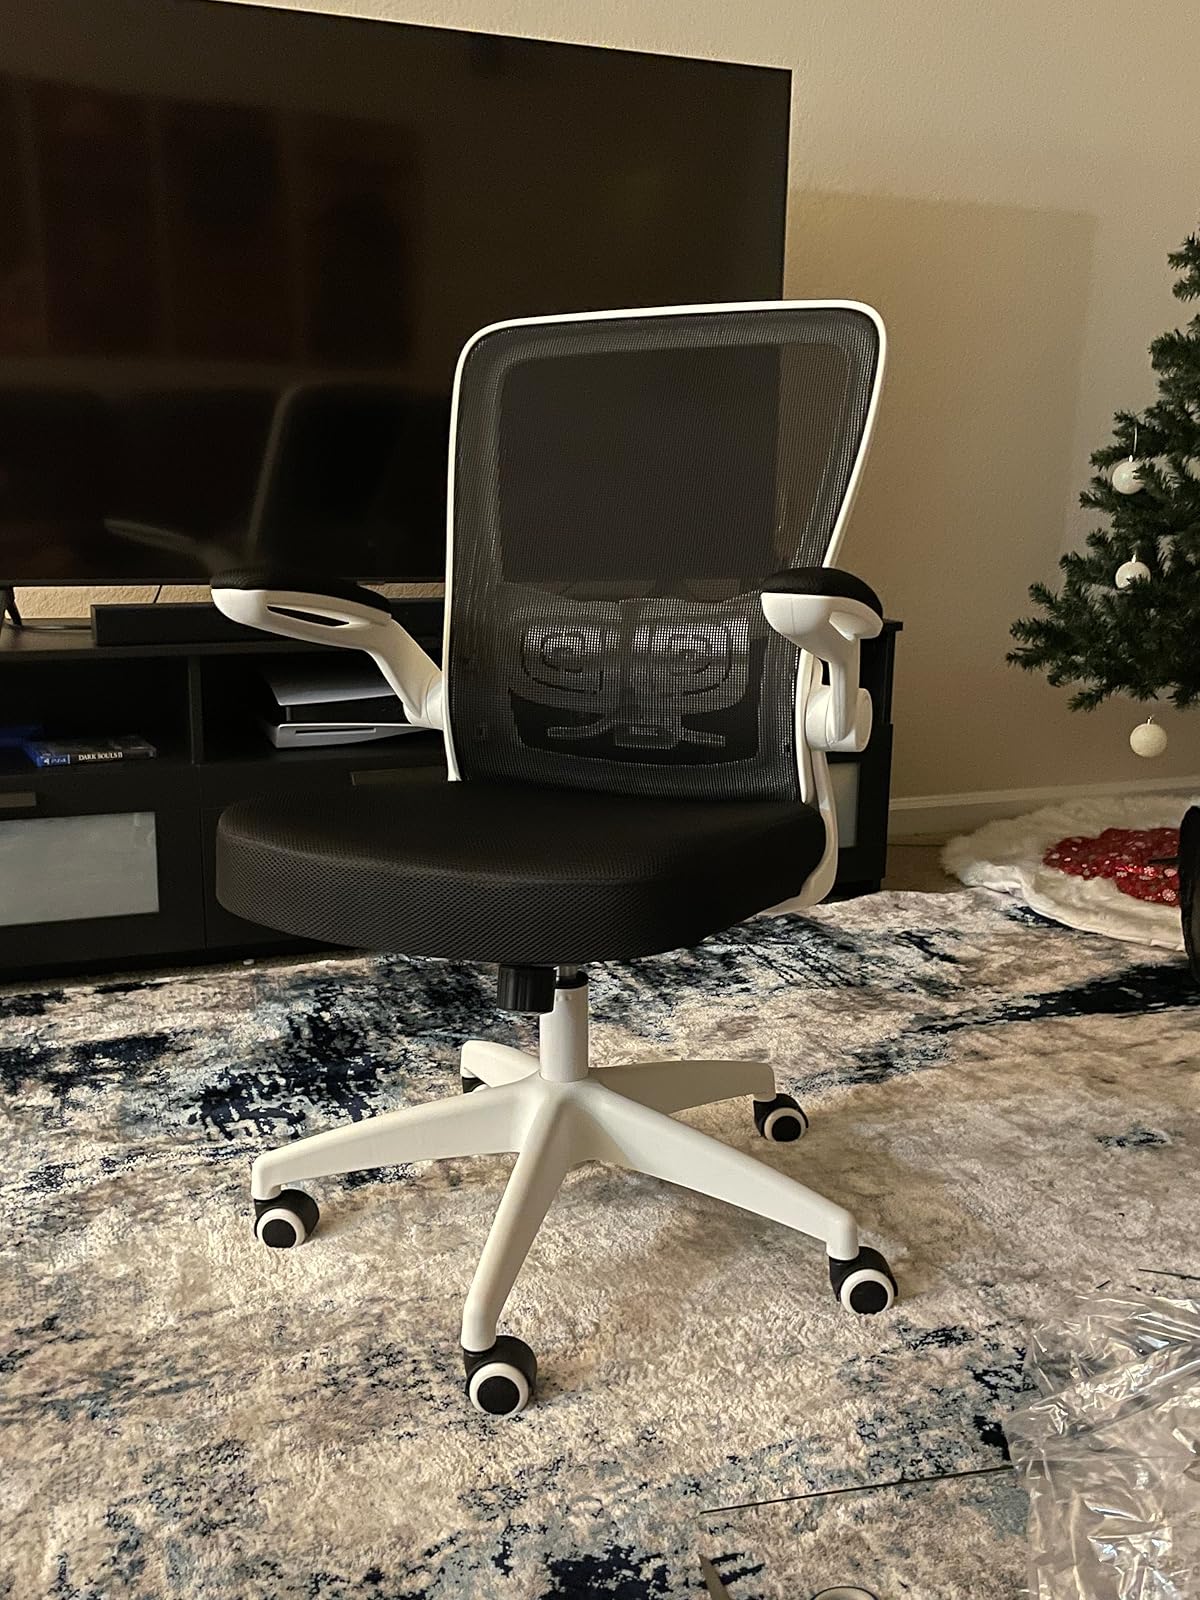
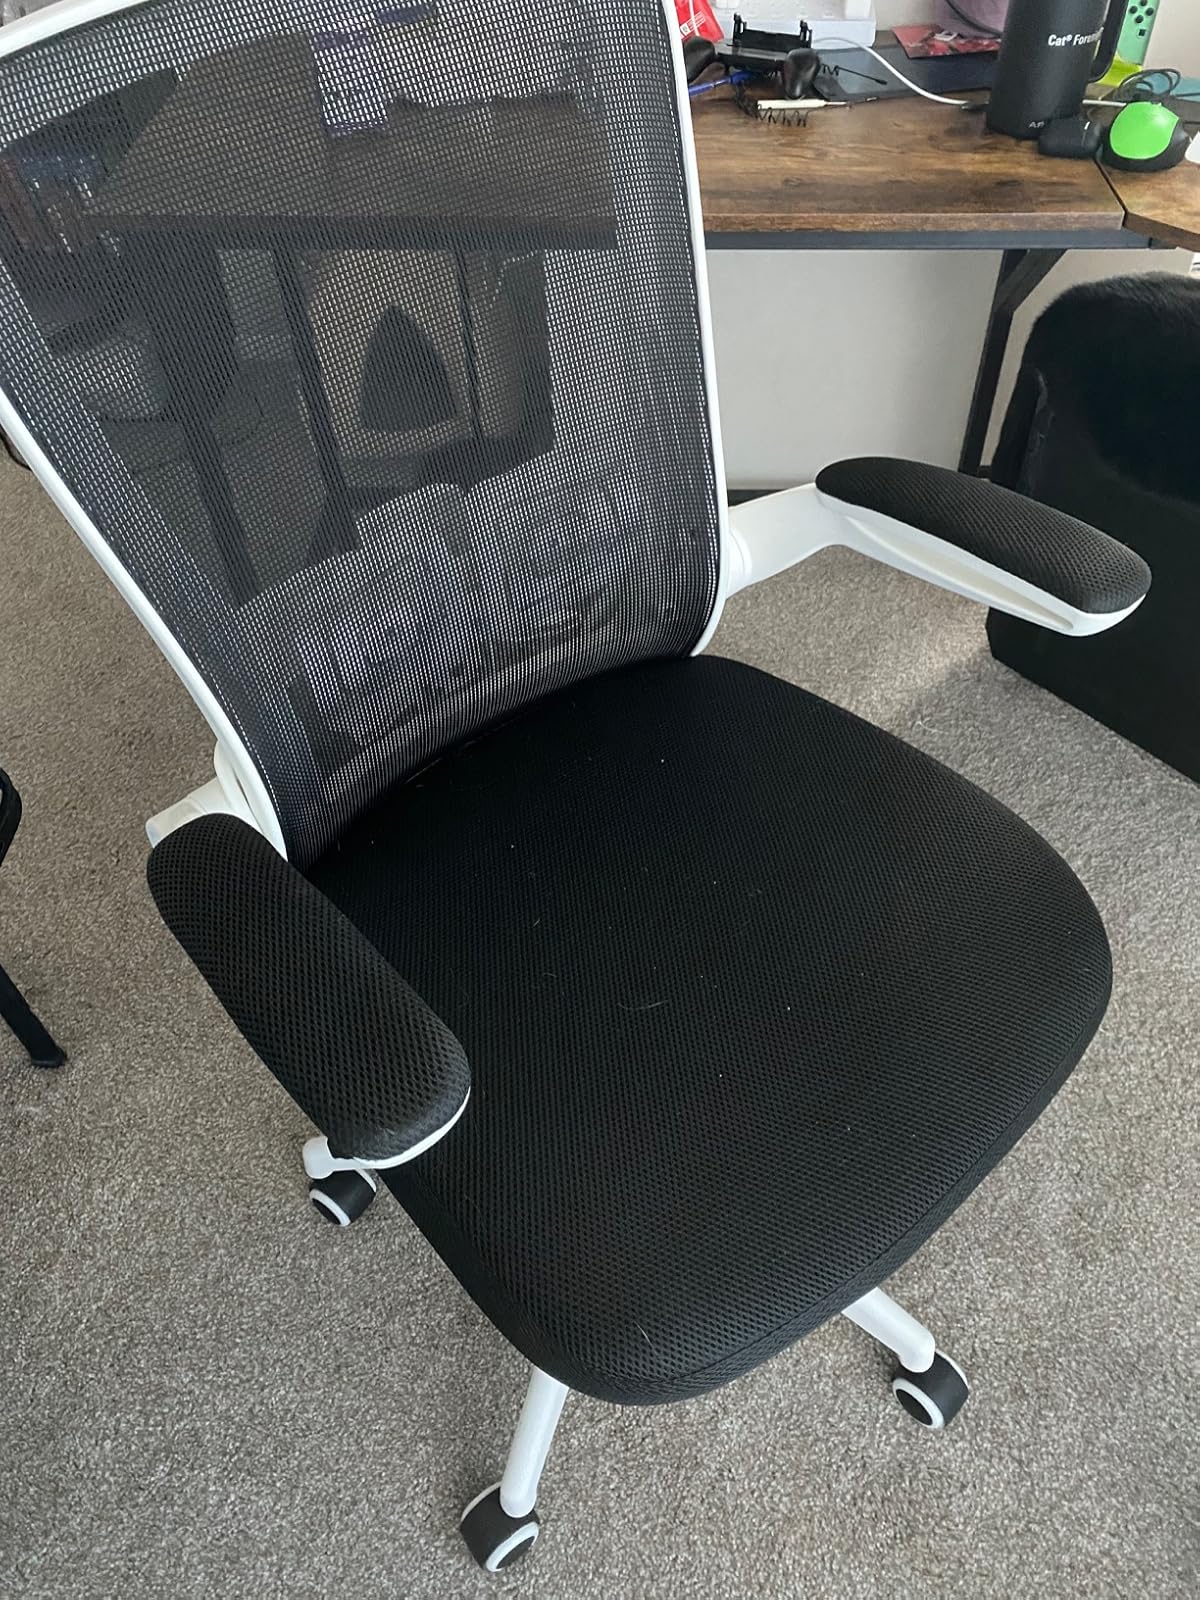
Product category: items_chair
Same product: yes